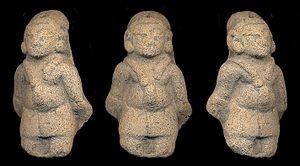
Statuette en terre cuite de la culture Pipil provenant du Guatemala.
Les Pipils peuplent aujourd'hui la zone centrale et occidentale du Salvador et parlent le pipil, un dialecte dérivé du nahuatl. Leurs ancêtres viennent de l'actuel Mexique et se sont installés au Guatemala, au Salvador et au Honduras.